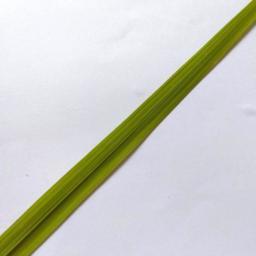
Label: Rice___Healthy